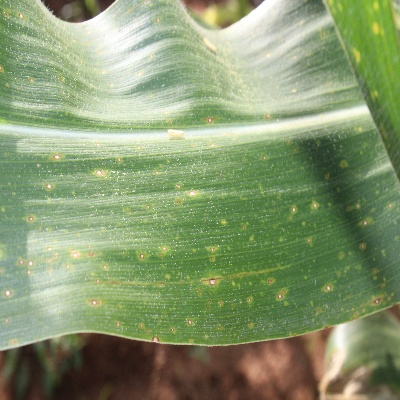
Crop: Maize
Condition: leaf spot